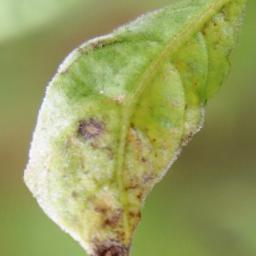
Label: powdery mildew